Crispin Glover

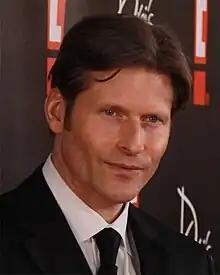
Glover in 2010

Crispin Hellion Glover (born April 20, 1964) is an American actor, filmmaker and artist. He is known for portraying eccentric character roles on screen. His breakout role was as George McFly in "Back to the Future" (1985), which he followed by playing Layne, one of the leading roles in "River's Edge" (1986). Through the 1990s, Glover garnered attention for portraying smaller but notable roles, including Cousin Del in "Wild at Heart" (1990), Andy Warhol in "The Doors" (1991), Bobby McBurney in "What's Eating Gilbert Grape" (1993) and the Train Fireman in "Dead Man" (1995).